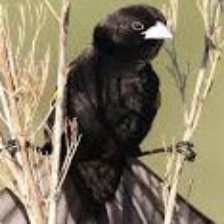
Species: FAN TAILED WIDOW
Scientific name: EUPLECTES AXILLARIS